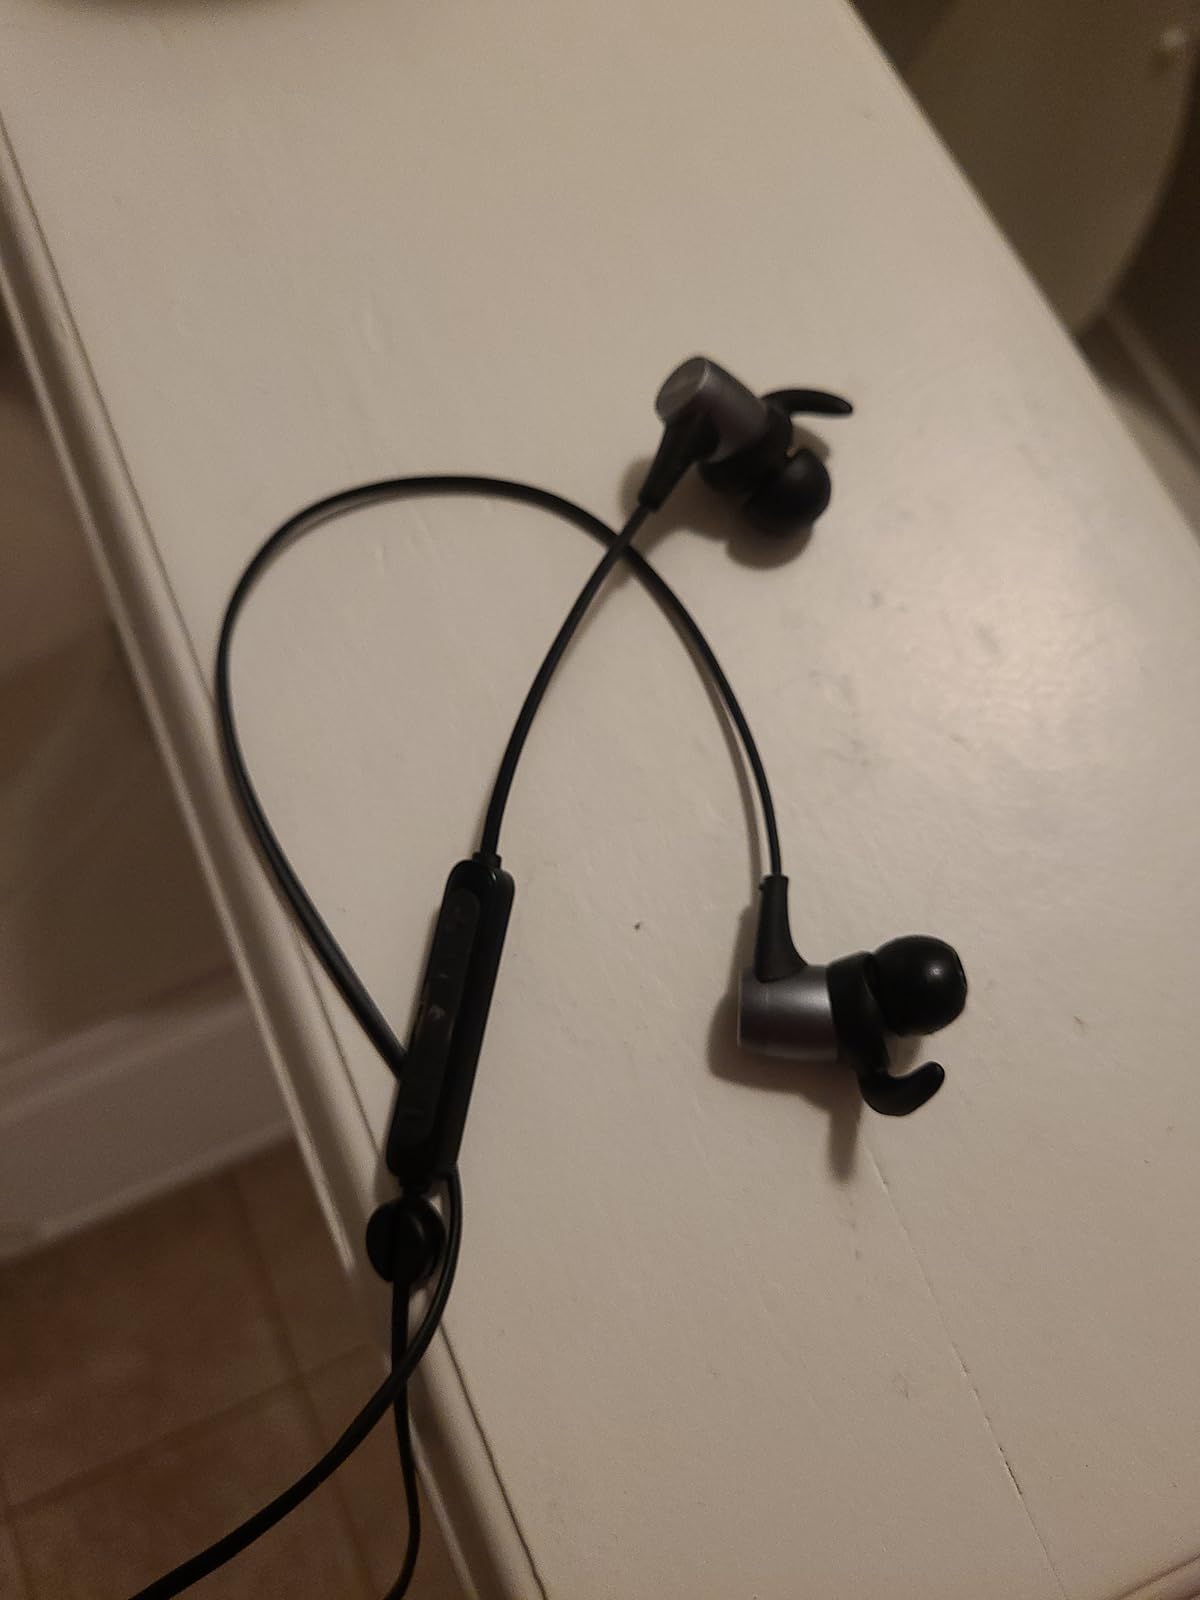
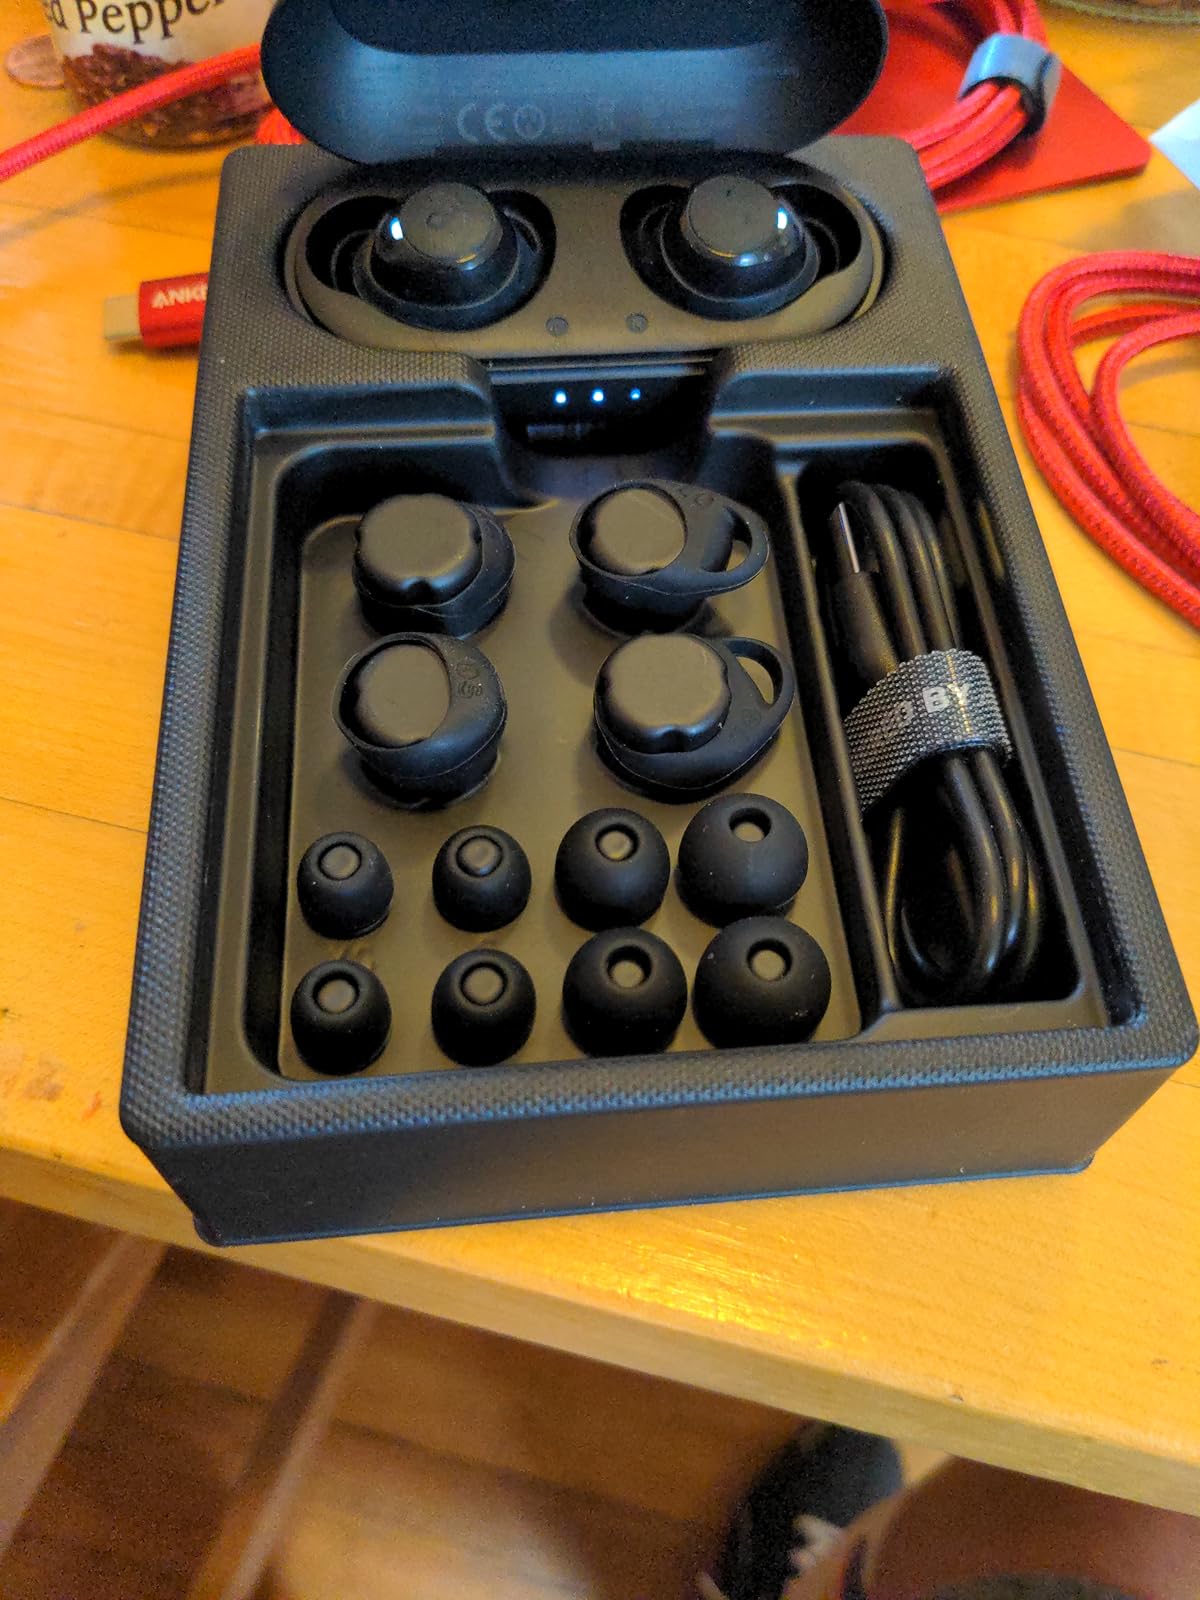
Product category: earbuds
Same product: no